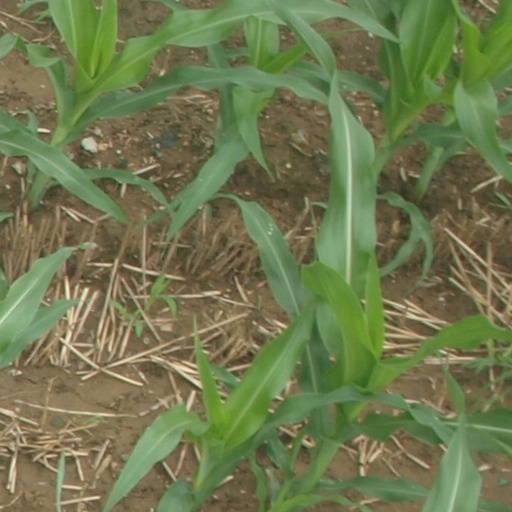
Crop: maize; corn